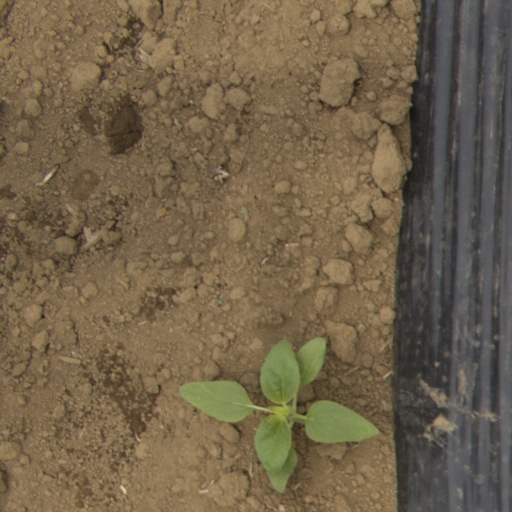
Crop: Jerusalem artichoke